Phlebotomus papatasi

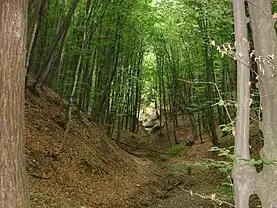
Example of possible habitat appearance of "Phlebotomus papatasi", in Romania

"Phlebotomus papatasi" are endophilic, opportunistic feeders that do not travel far from their dwellings to eat, as they are very weak fliers. Feeding occurs just after dusk until sunrise, with the most activity occurring in summer months, particularly in August. Feeding can happen during the daytime if the sandflies are inside darkened rooms or outside near shaded vegetation. While males are herbivorous or non-feeding, female "P. papatasi" are blood feeders which favor animals such as cattle and wild rats, goats, birds, hyraxes, and humans. Female sandflies have scissor-like mouthparts that are used to bite a vertebrate for a blood meal, and oftentimes promote infection dispersal. Unlike mosquitoes, "P. papatasi" females consume blood using their proboscis to suck up the pool of blood formed from the bite. In exchange for blood, "P. papatasi" inject their meal with various proteins to increase blood circulation and inhibit platelet aggregation and blood coagulation. This allows the blood to flow faster and not create blood clots and blockages.